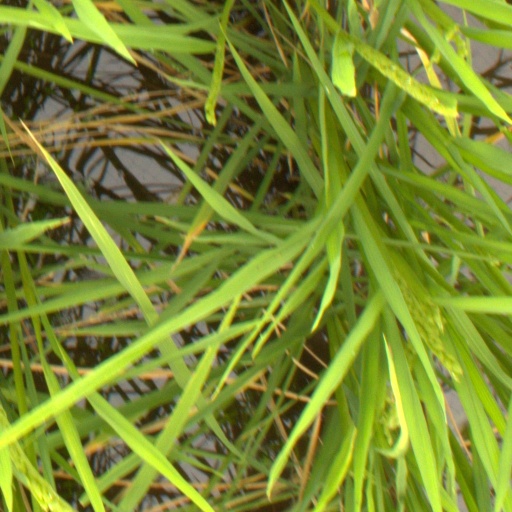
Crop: rice